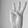
ASL letter: W